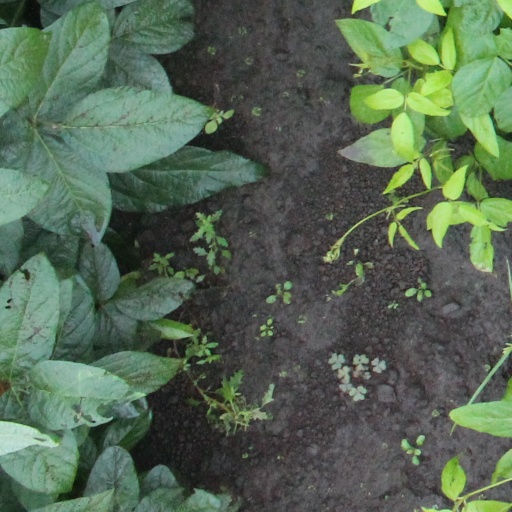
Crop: soybean